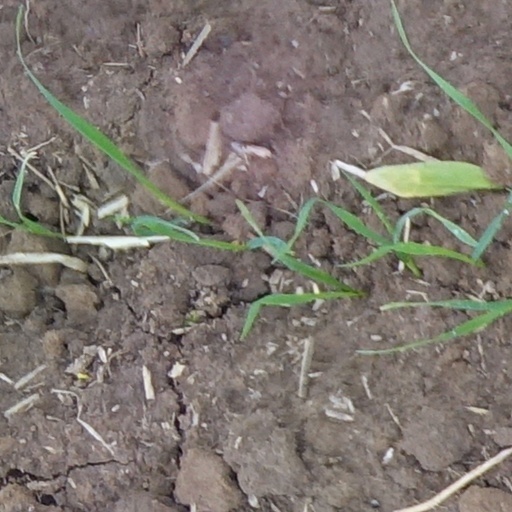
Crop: wheat